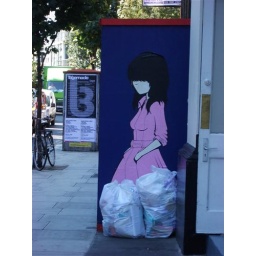
Graffiti paper girl in pink dress clerkenwell 2006